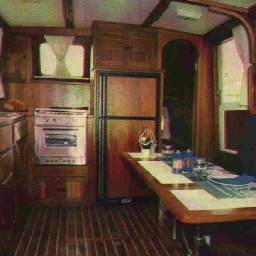
Room type: kitchen